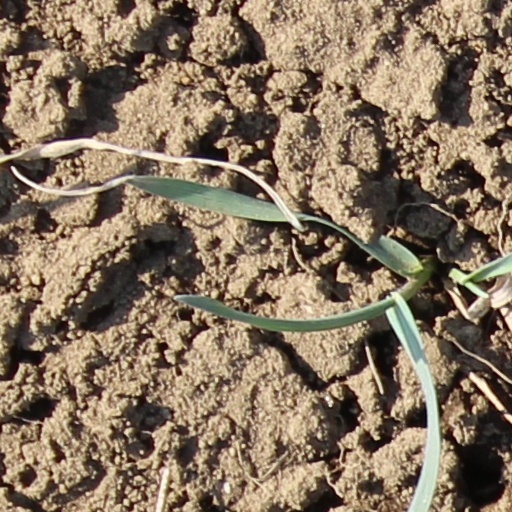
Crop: wheat